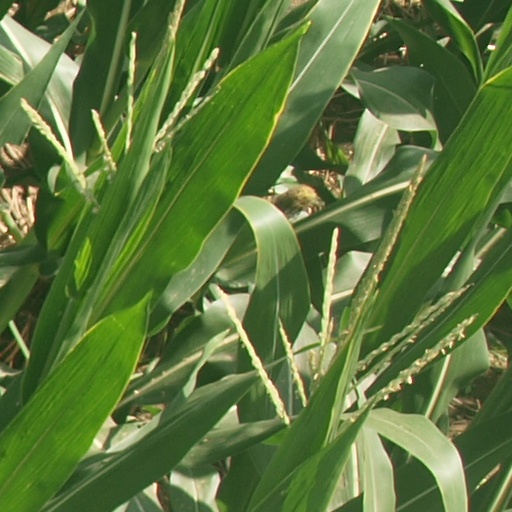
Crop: maize; corn